Mausoleum at Halicarnassus

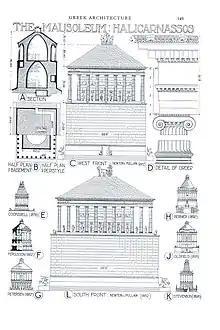
Reconstitutions of the Mausoleum at Halicarnassus.

It is likely that Mausolus started to plan the tomb before his death, as part of the building works in Halicarnassus, so that when he died, Artemisia continued the building project. Artemisia spared no expense in building the tomb. She sent messengers to Greece to find the most talented artists of the time. These included Scopas, the man who had supervised the rebuilding of the Temple of Artemis at Ephesus. The famous sculptors were (in the Vitruvius order): Leochares, Bryaxis, Scopas, and Timotheus, as well as hundreds of other craftsmen.